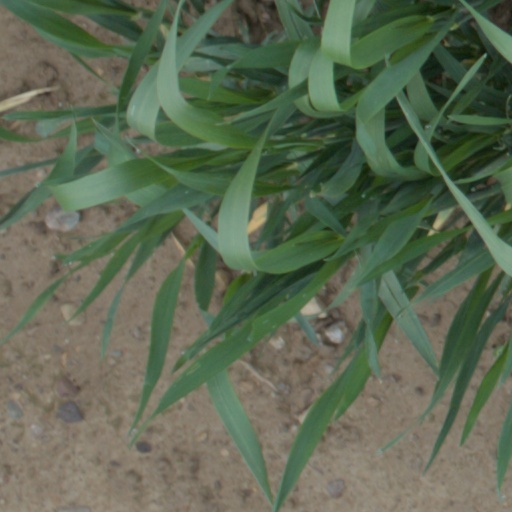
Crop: wheat